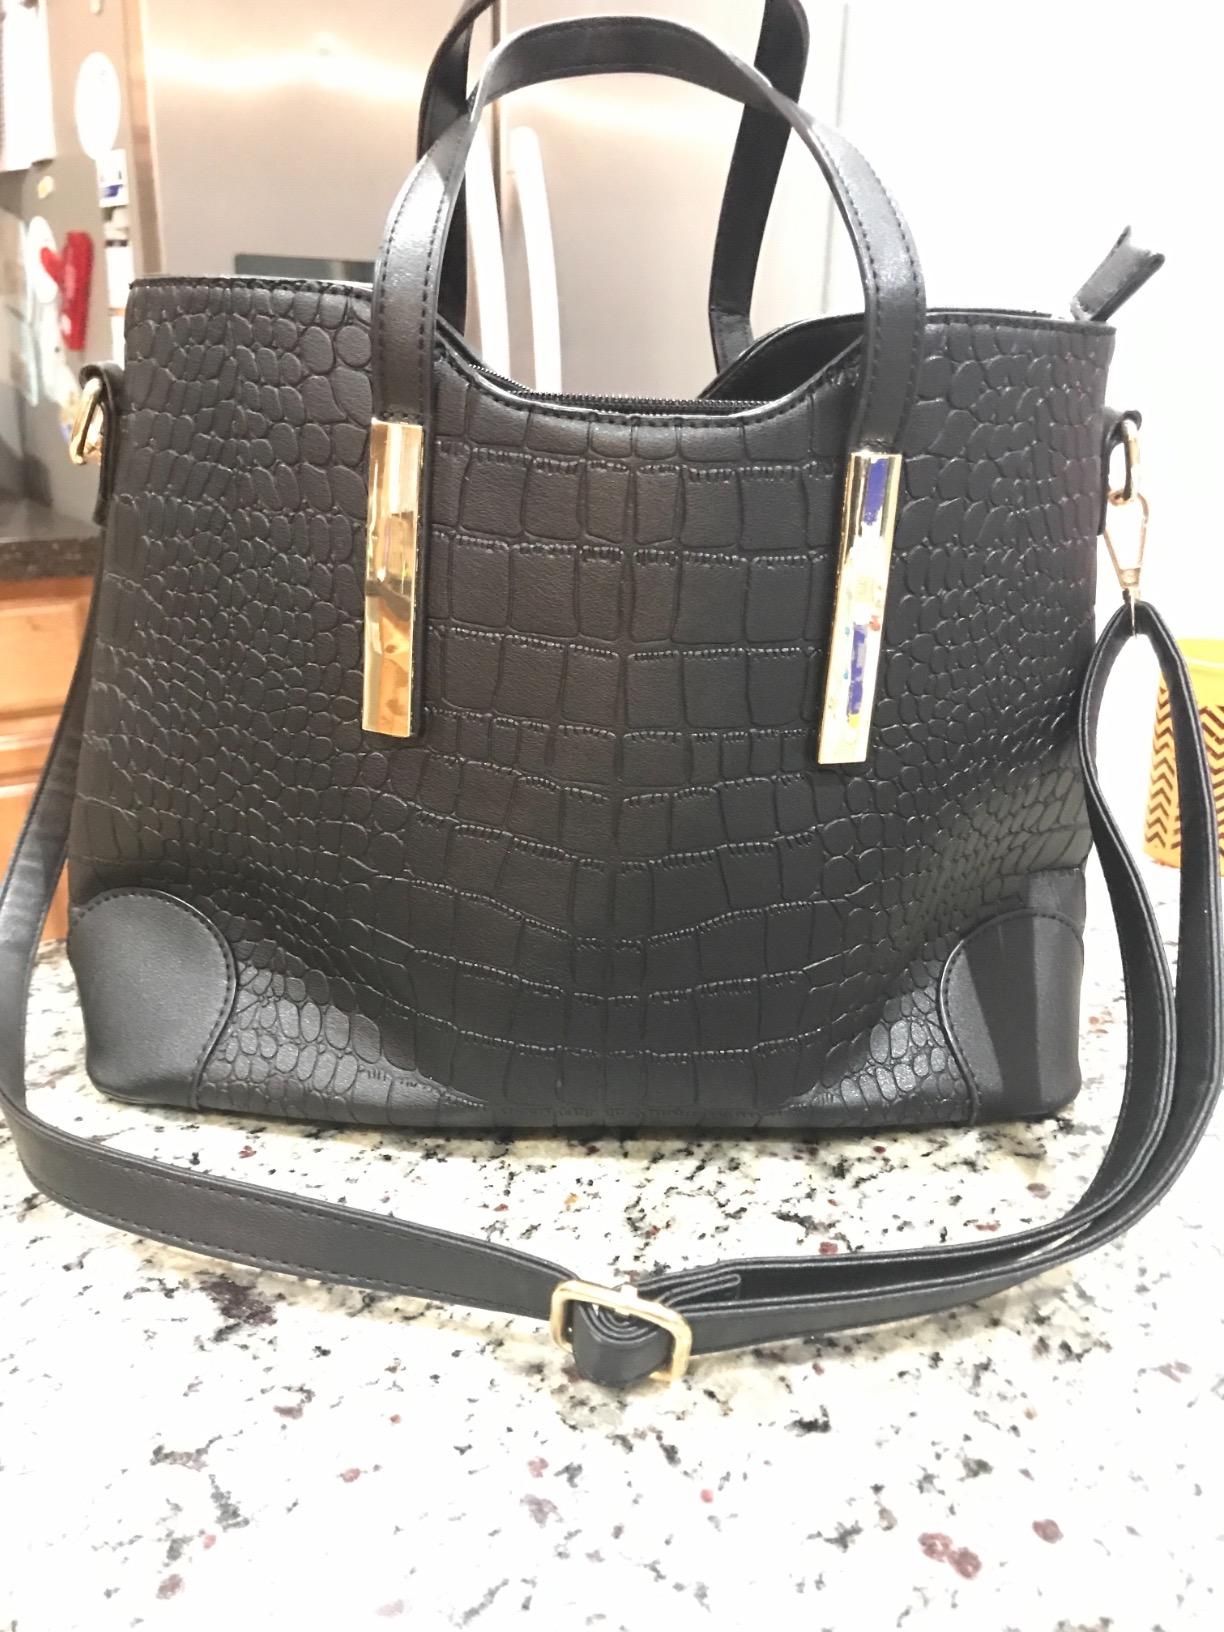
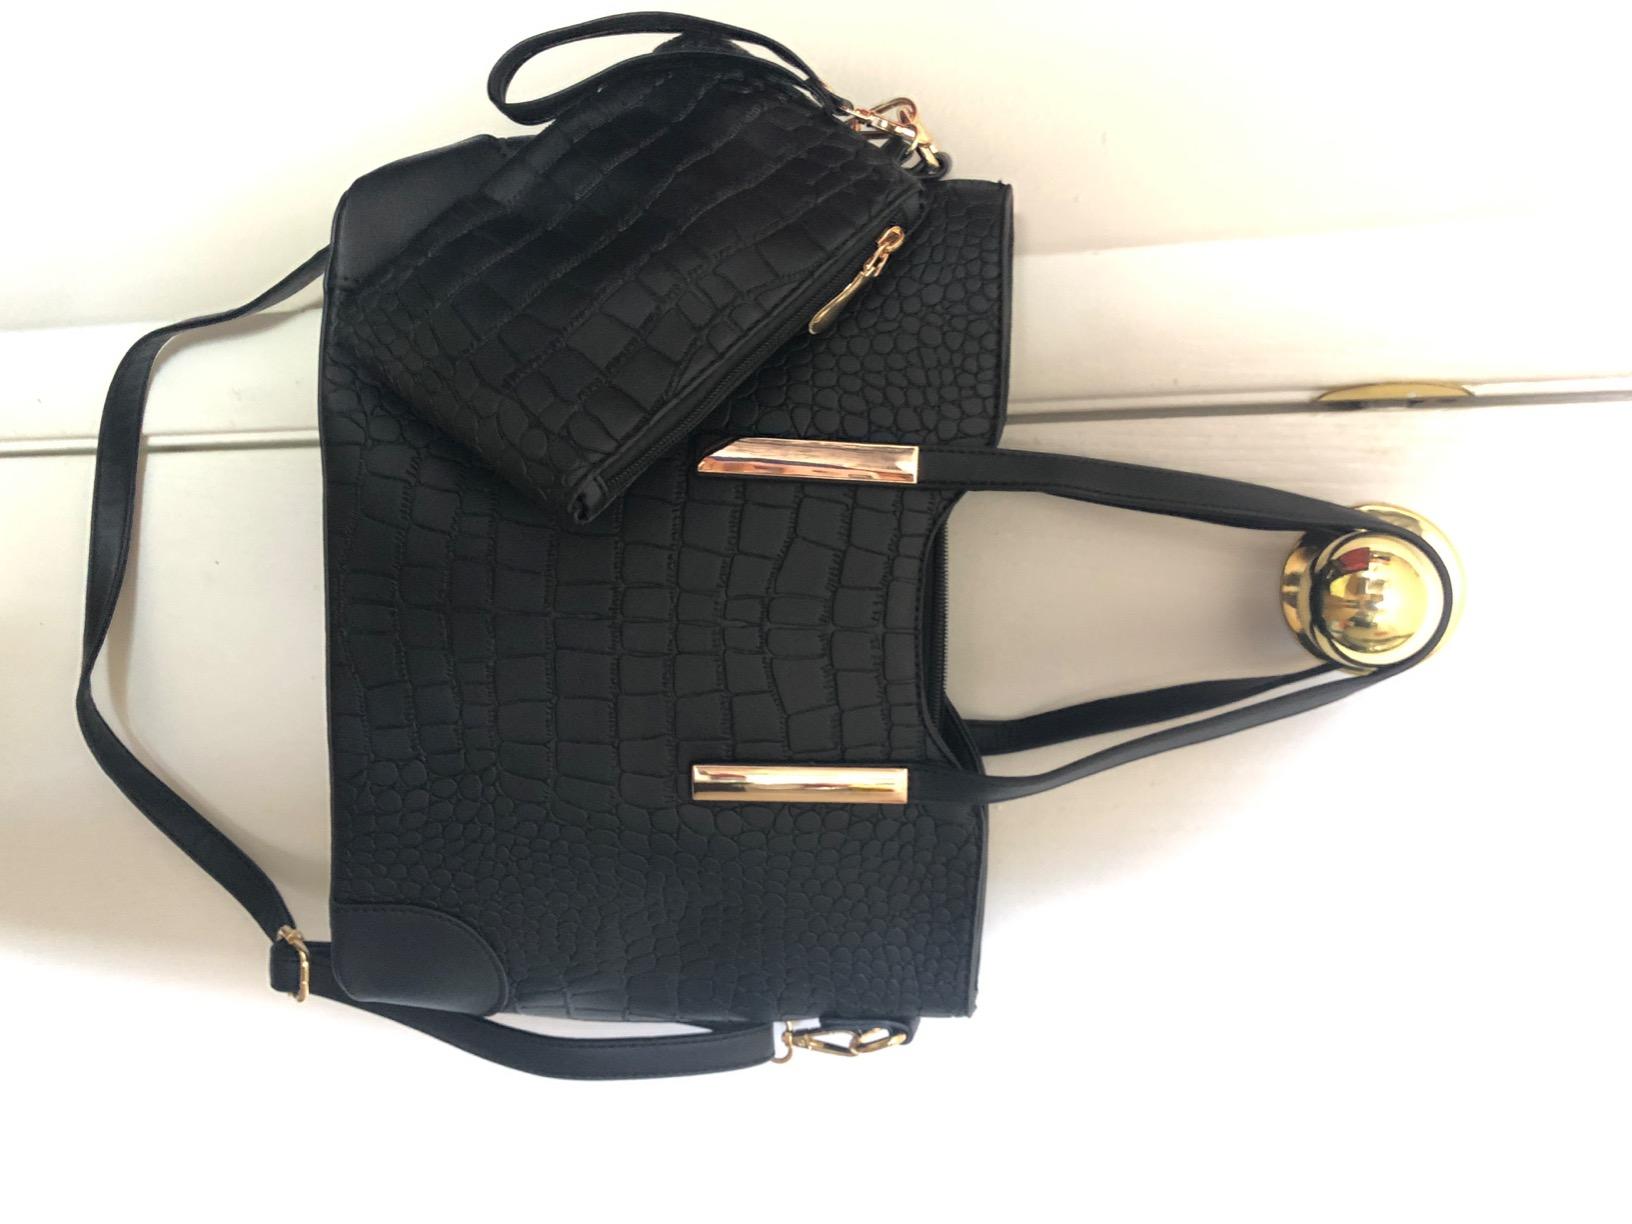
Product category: accessories_handbag
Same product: yes